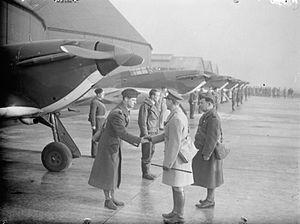
Le Hawker Hurricane fut le premier chasseur monoplan de la Royal Air Force. Il s'illustra en particulier lors de la bataille d'Angleterre, durant la Seconde Guerre mondiale. Un total de 14 583 exemplaires furent construits, utilisés par plusieurs forces aériennes alliées.